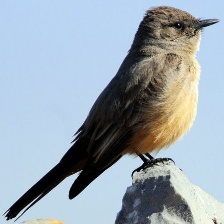
Species: SAYS PHOEBE
Scientific name: SAYORNIS SAYA